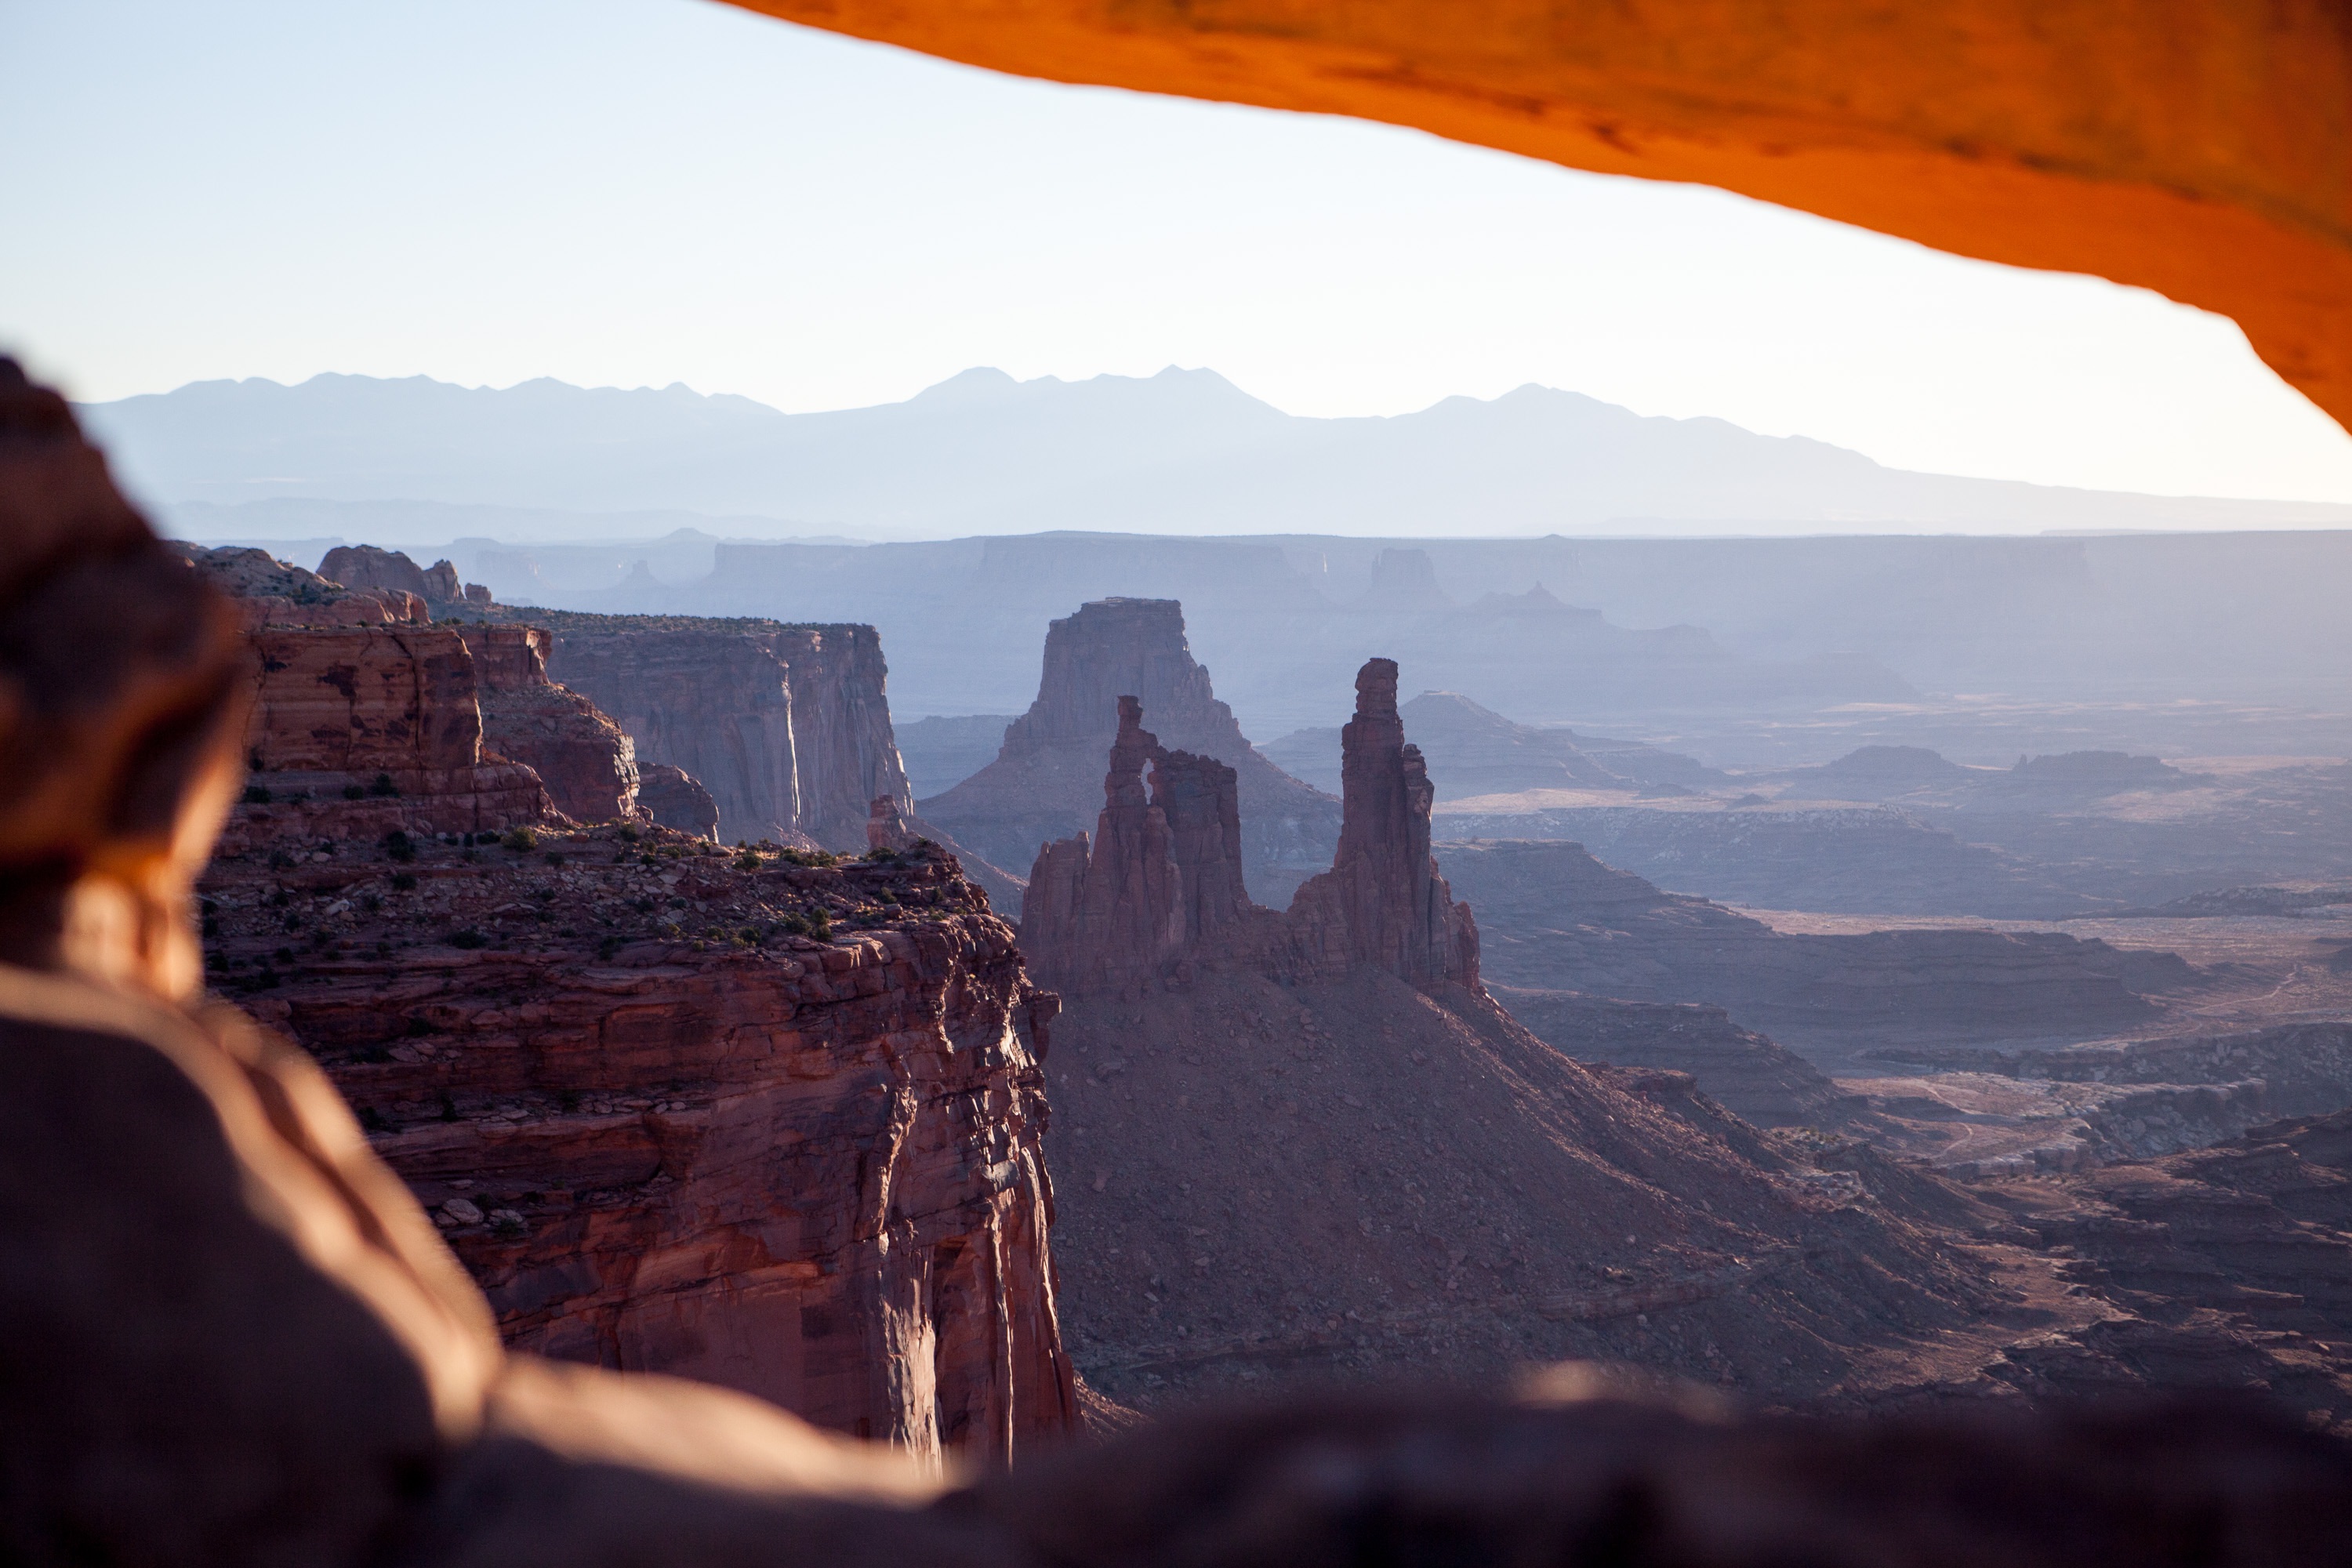
landscape, rock, wilderness, mountain, sunrise, sunset, adventure, valley, formation, cliff, arch, canyon, terrain, geology, landform, geographical feature